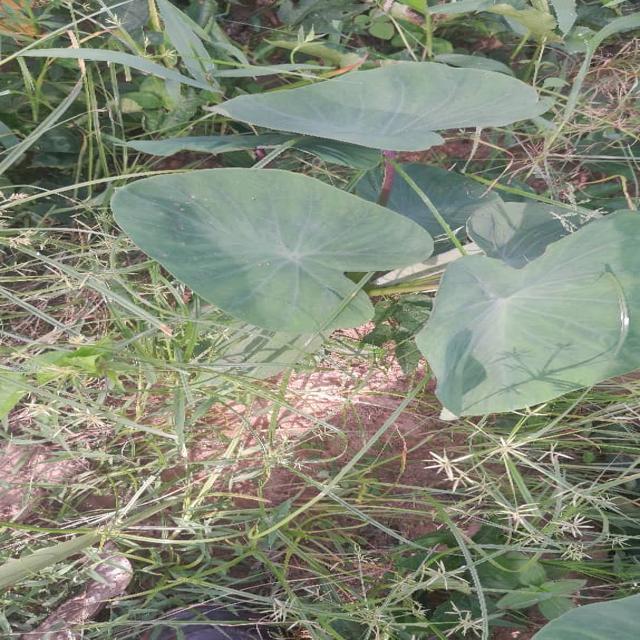
Label: Healthy